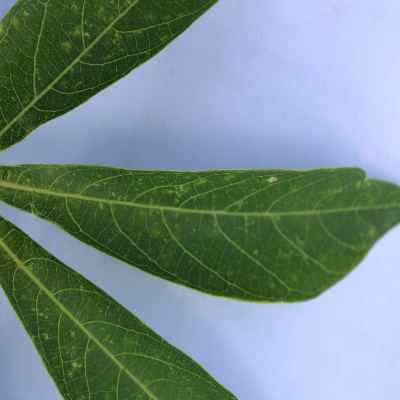
Crop: Cassava
Condition: green mite